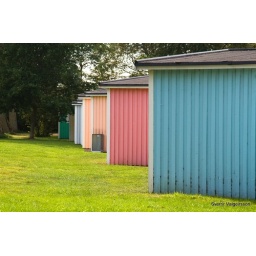
These houses can be found close to the Dalabadet beach in Trelleborg/Sweden.